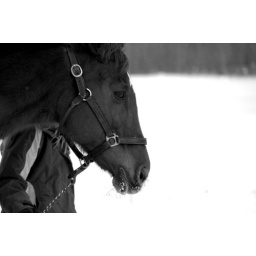
I miss photoraphing horses and riding them, I just miss horses in general. Toonie and a girl from my old barn